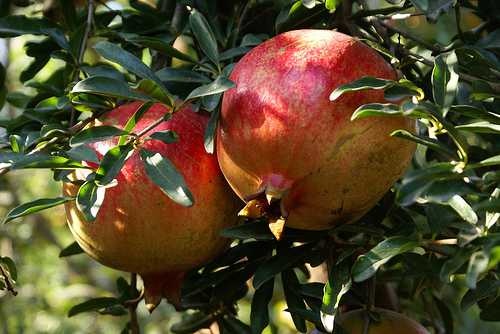
Label: Pomegranate